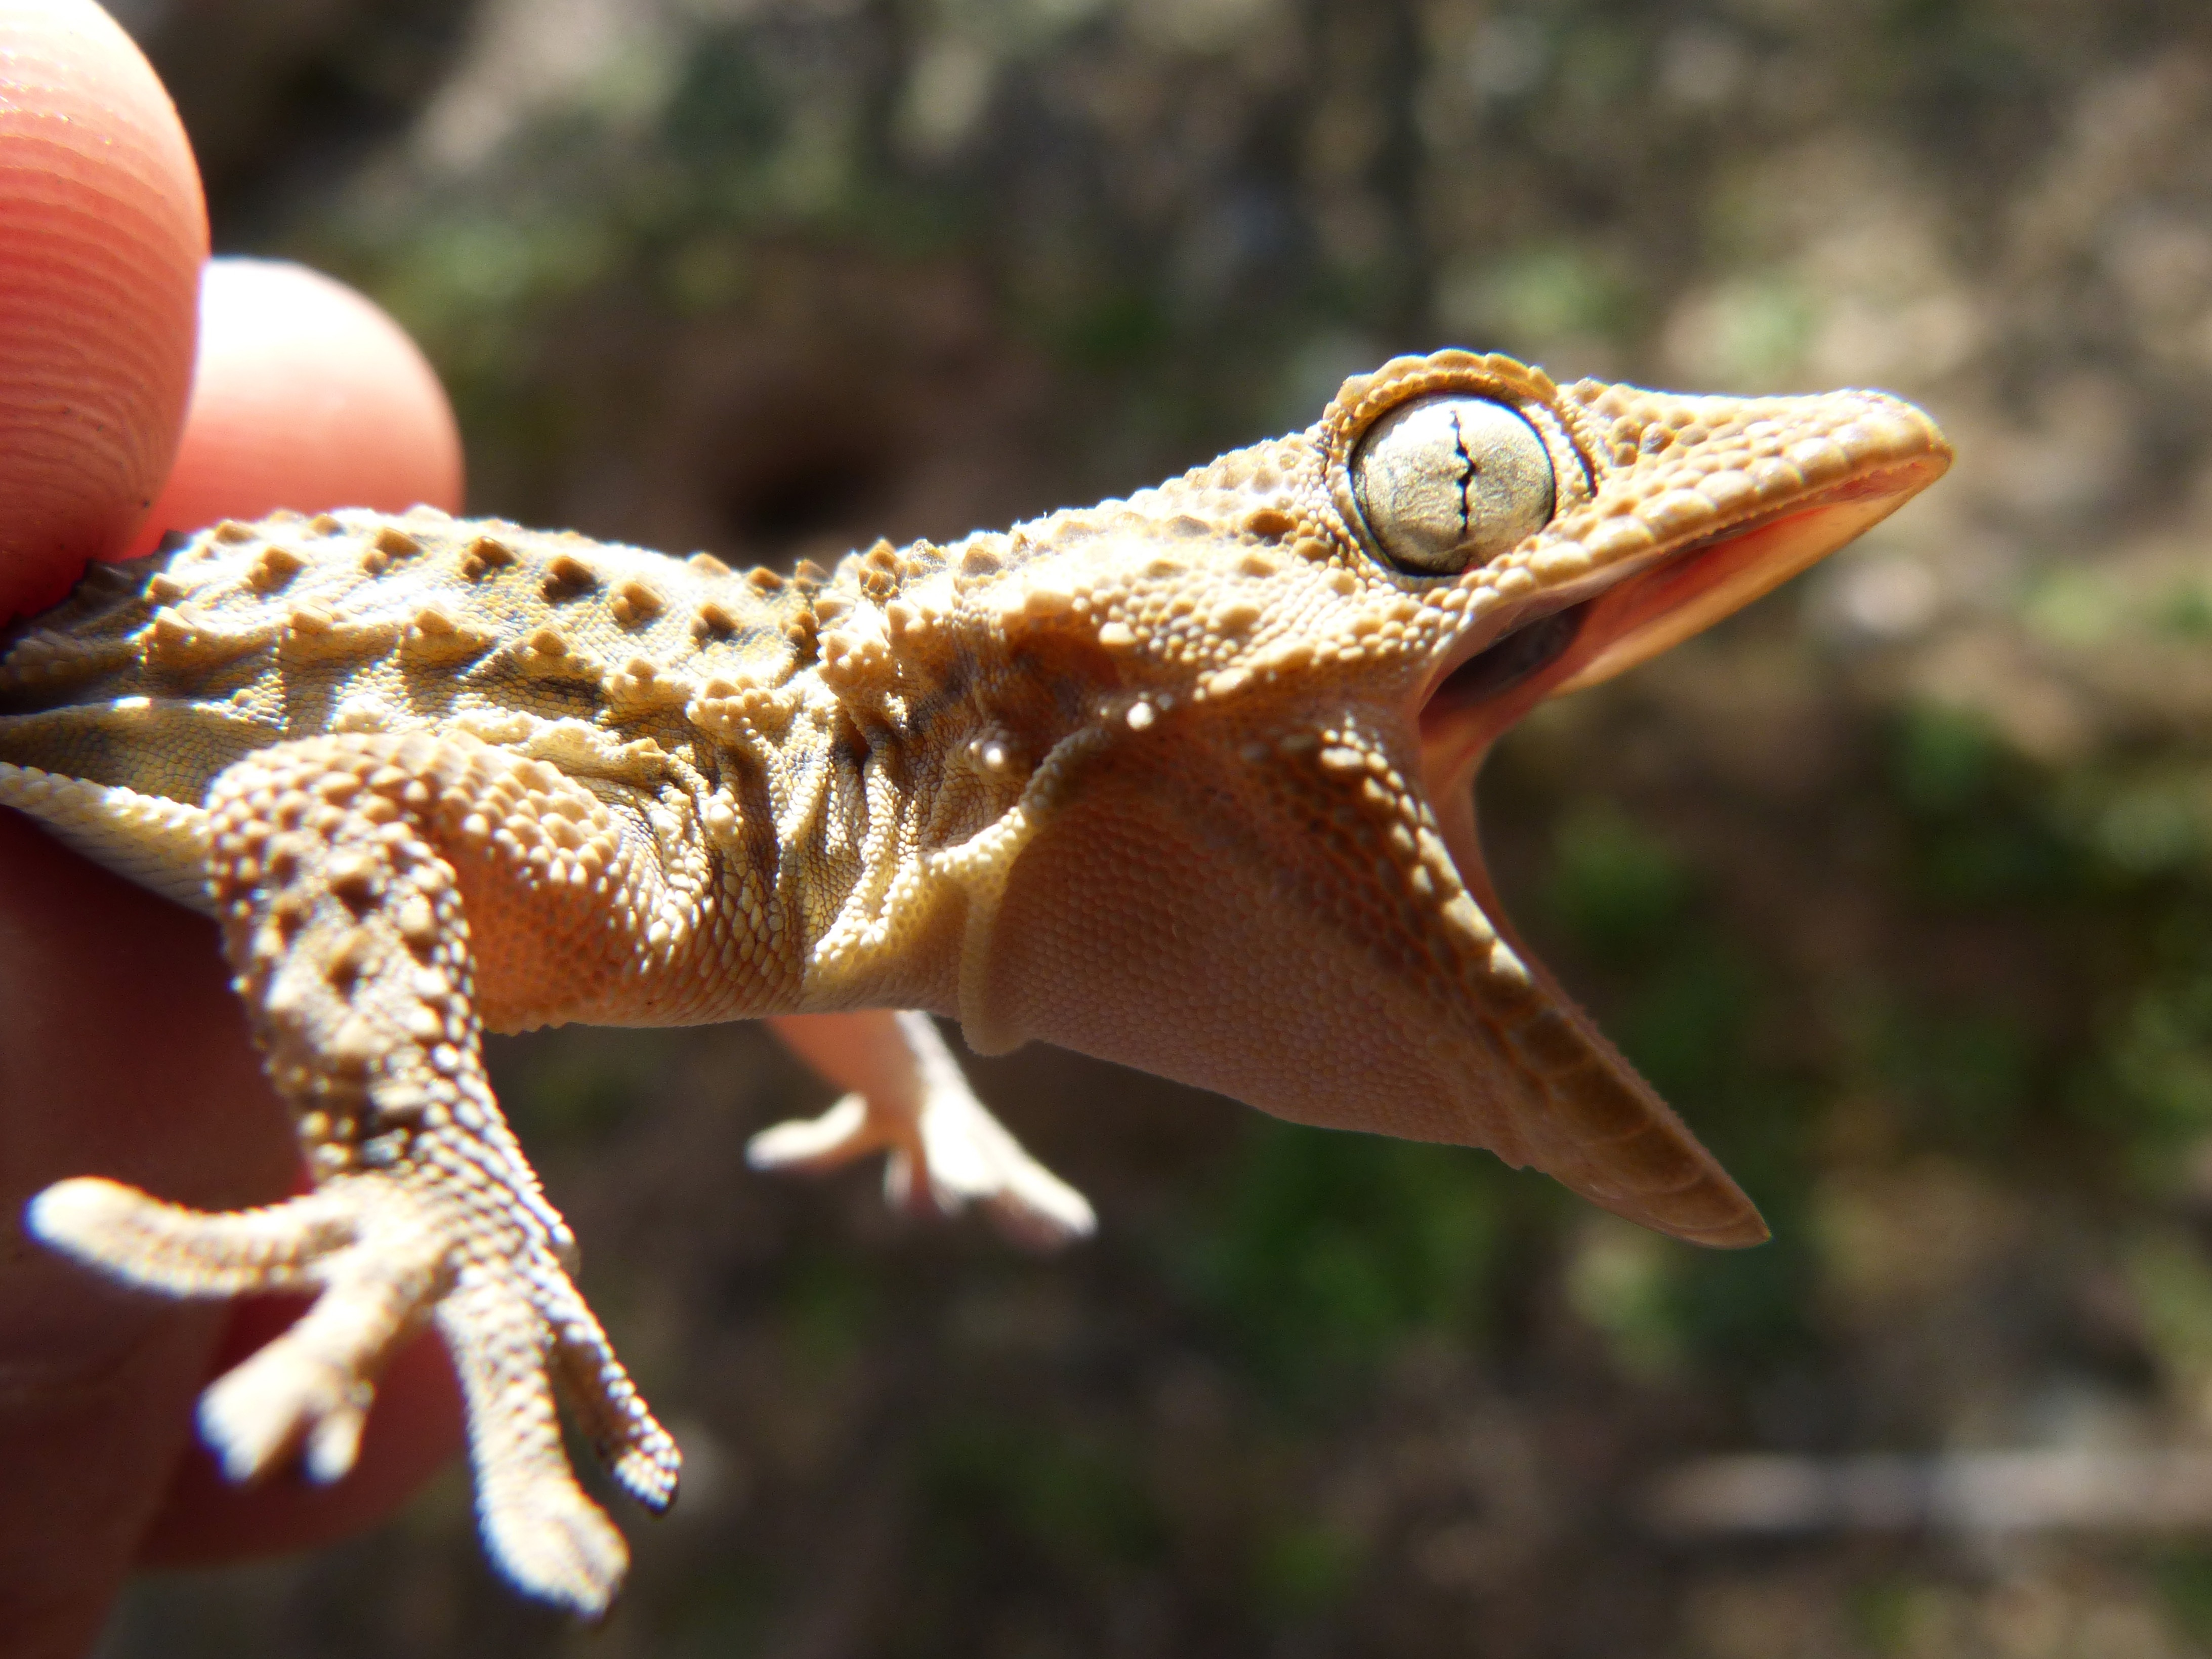
wildlife, reptile, amphibian, fauna, lizard, gecko, cry, close up, vertebrate, dragon, threat, macro photography, agamidae, open mouth, dactyloidae, scaled reptile, lissotriton